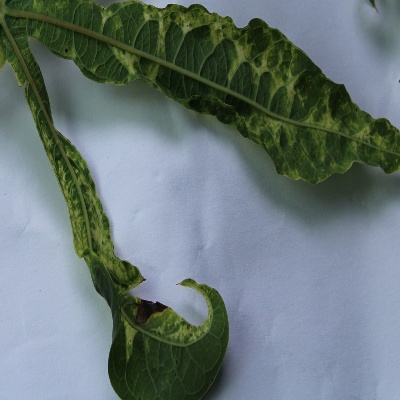
Crop: Cassava
Condition: mosaic